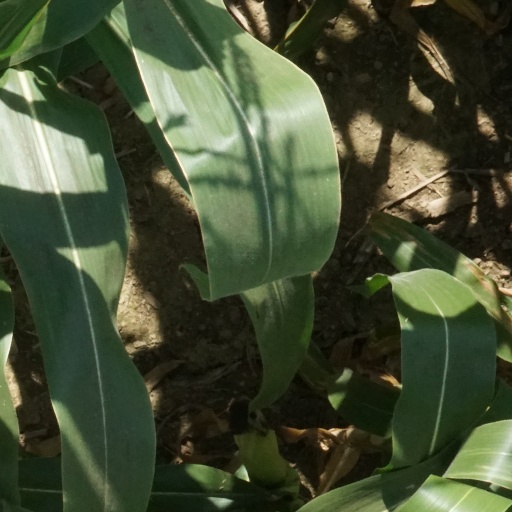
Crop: maize; corn